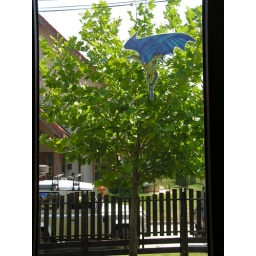
in the house one of the video shoots took place.